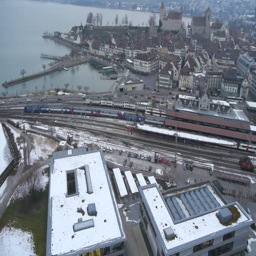
aerial view on a cold winter day